Nizami park

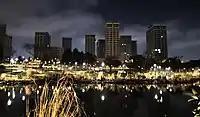
Nizami park after reconstruction 2022

In 1939, the Baku “Rabochiy” newspaper reported that the reconstruction of the park would begin that summer. Thus, the design bureau of the Baksovet Gardens and Parks Administration has begun to develop a project for the reconstruction of the Rote-Fane Park of Culture and Leisure. The authors of the project were the architects - M. Kokhman, V. Ivanov, A. Alekseev. It was reported that the park is expanding, and its territory will grow by 6 hectares, the alleys and paths will be redone being decorated with subtropical and evergreen trees.